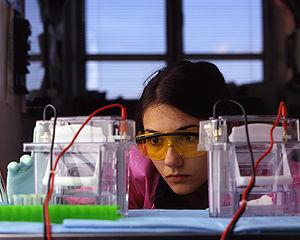
L’électrophorèse est — avec la chromatographie — la principale des techniques utilisées en biologie pour la séparation et la caractérisation d'espèces. Elle a quelques applications en chimie, mais est principalement utilisée en biochimie ou biologie moléculaire pour la séparation des protéines ou des acides nucléiques. Dans un milieu donné, la séparation des espèces se fait en fonction de leur charge électrique et pour des charges identiques, en fonction de leur taille.